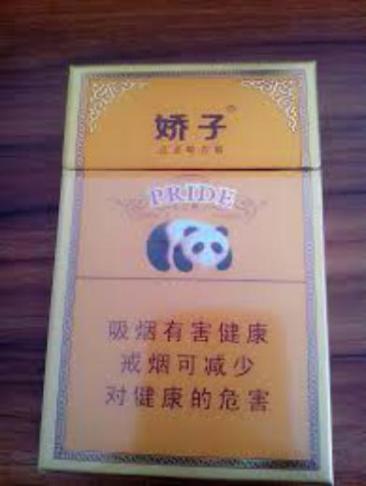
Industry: Necessities